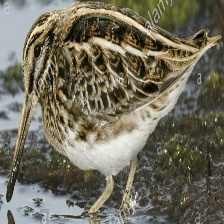
Species: JACK SNIPE
Scientific name: LYMNOCRYPTES MINIMUS